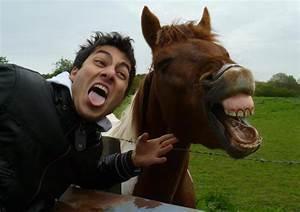
horse